Isaiah J. Thompson

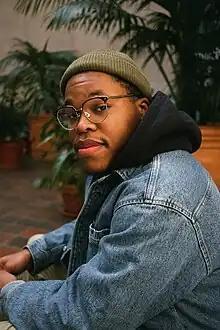
Thompson in 2023

Isaiah J. Thompson (born April 29, 1997) is an American jazz pianist and composer. In 2023 he won the American Piano Awards.